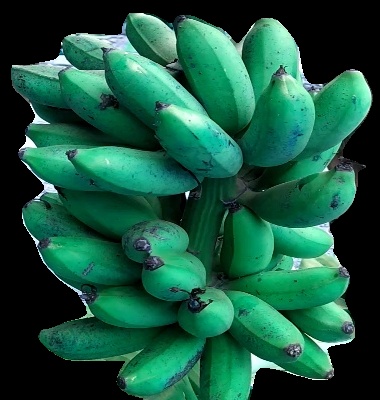
Variety: rasbale
Grade: grade3